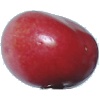
Label: Cherry 2